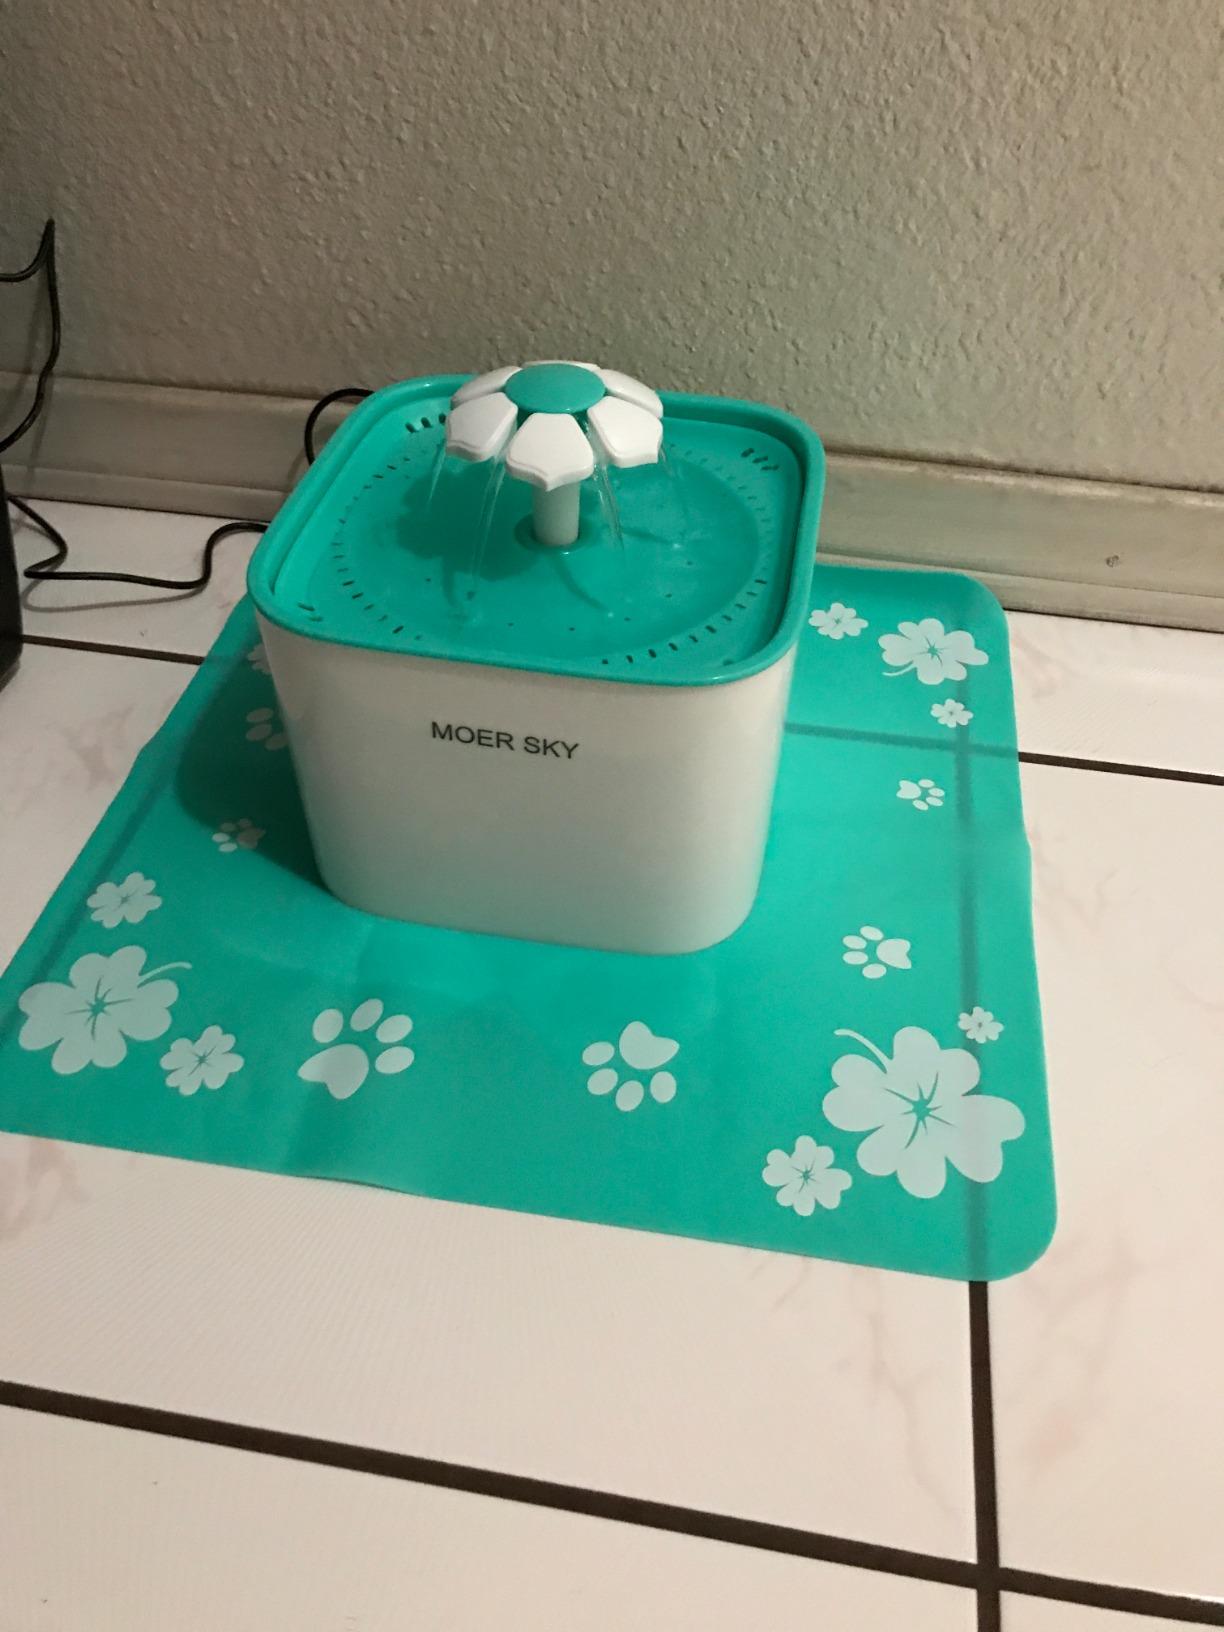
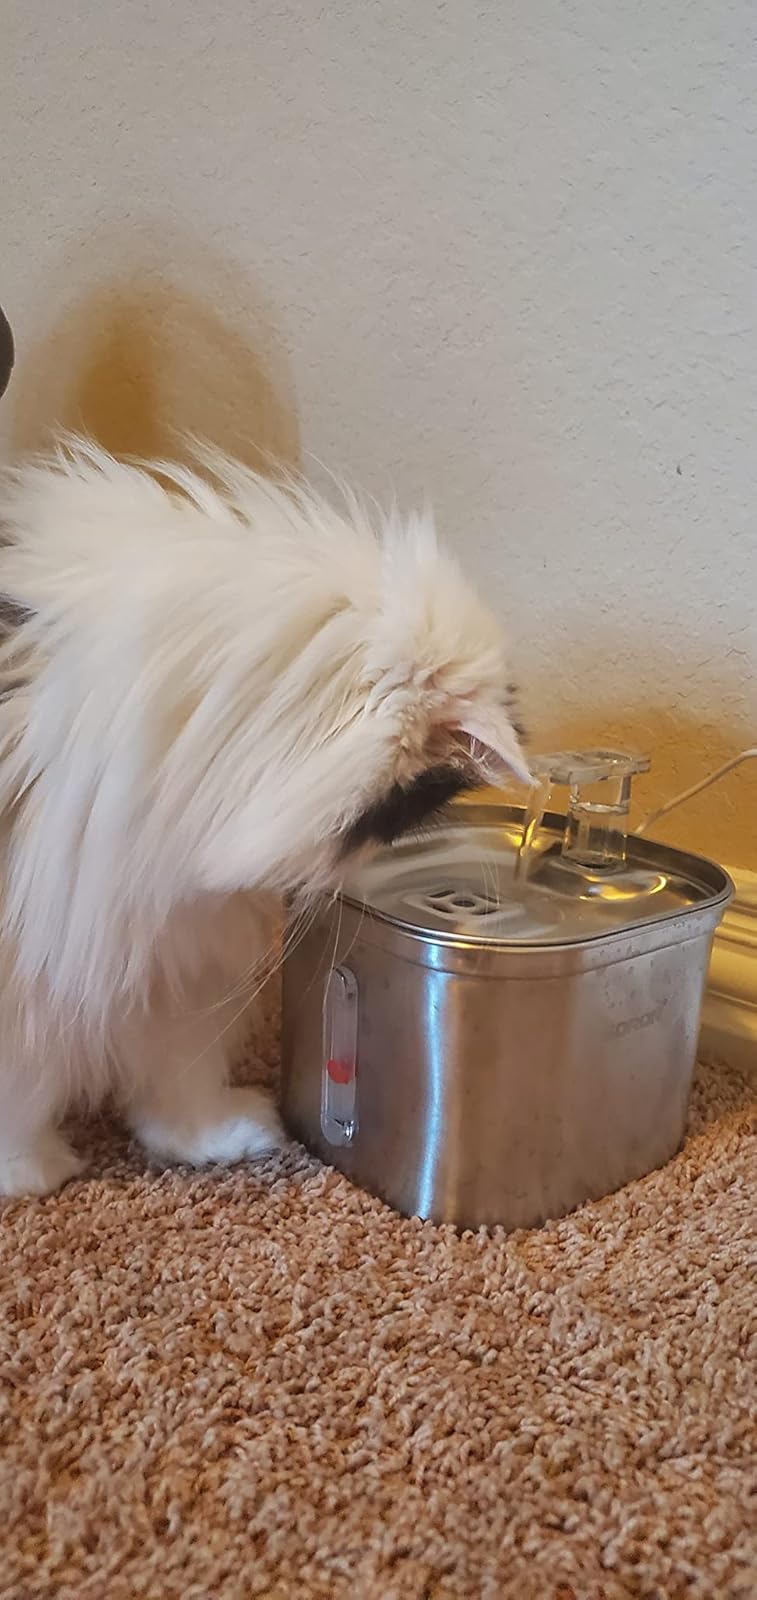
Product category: items_bowl
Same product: no